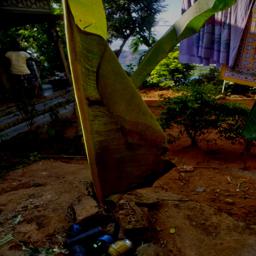
Label: MALBHOG LEAF